EDePro

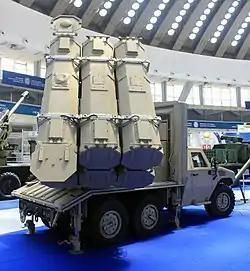
ALAS missile system

On November 23, 2021, an explosion in the storage area of an EDePro engine plant killed two people and wounded 16 more.